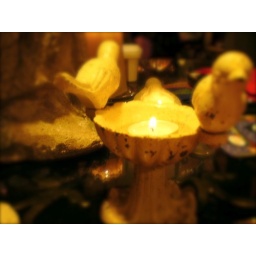
bird bath by candle light